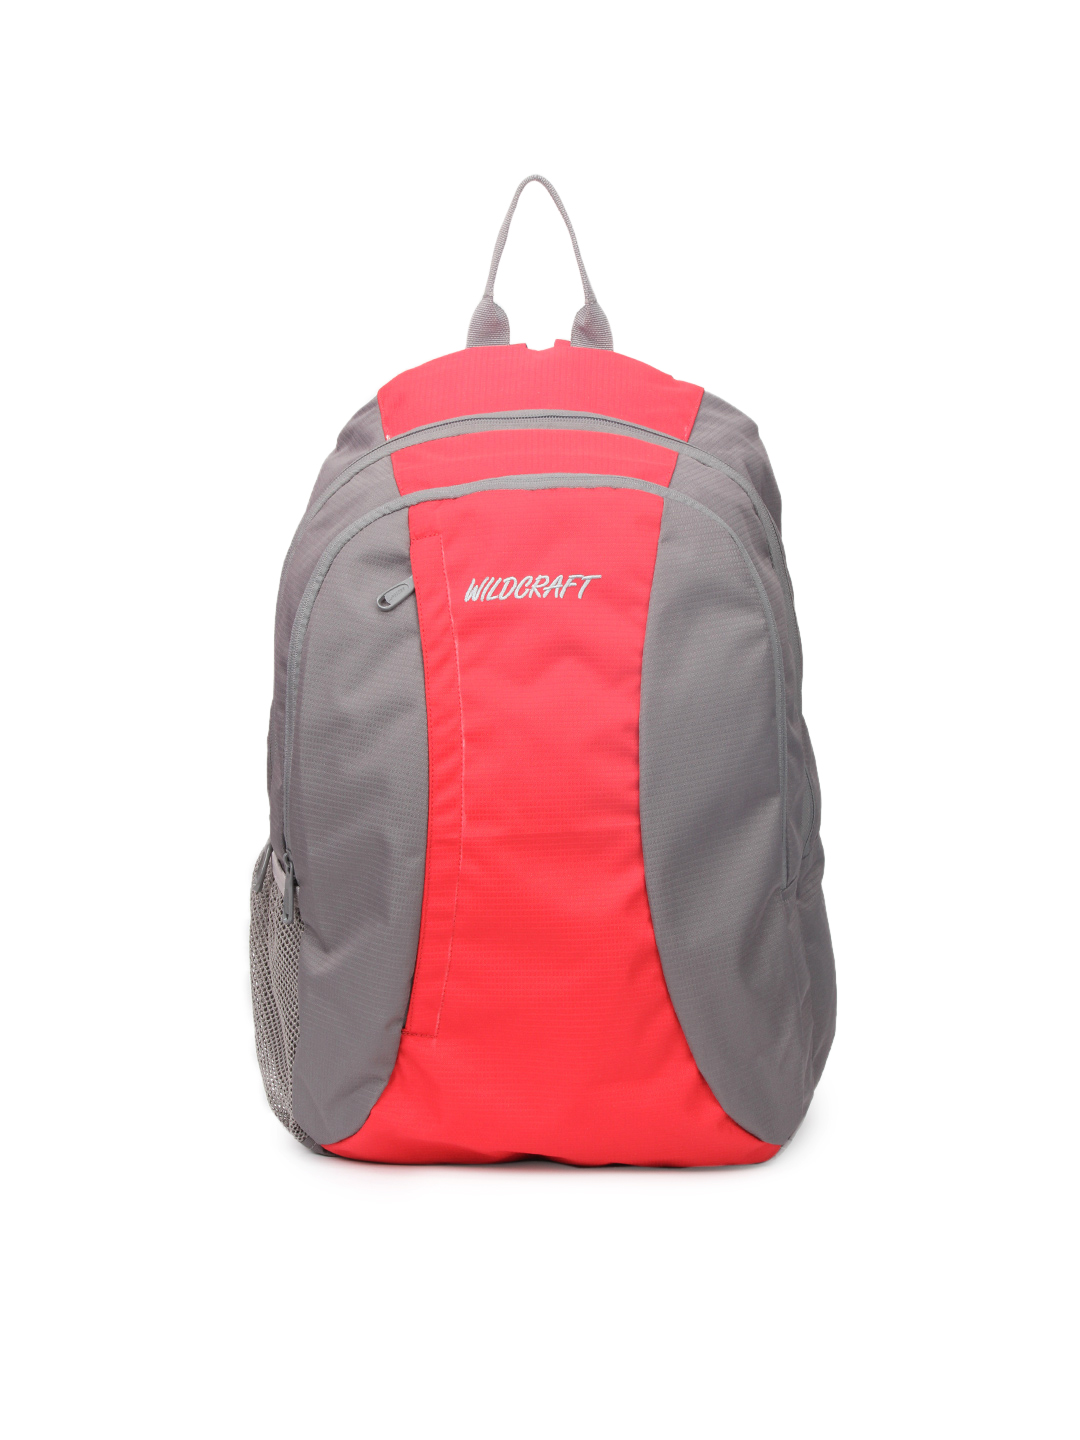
Wildcraft Unisex Red & Grey Backpack
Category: Accessories / Bags / Backpacks
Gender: Unisex
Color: Red
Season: Summer 2015
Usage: Casual